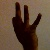
The image shows a hand gesture representing the number 9 in Indian Sign Language.